Institut Latihan Perindustrian Kuala Lumpur

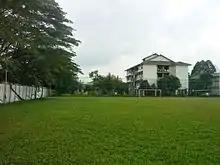
The soccer field.

There are several main faculties in ILPKL, including mechanical and servicing, electrical and electronics and machining. ILPKL curriculum bias is about 30 - 40% of theory and 60 - 70% of practical. Today, ILPKL includes general subjects: engineering mathematics and science, English, ICT, CAD and Islamic/moral studies, along with core subjects to provide the students with more career potential. Numerous courses are offered at ILPKL, and all of them emphasize technical fields.